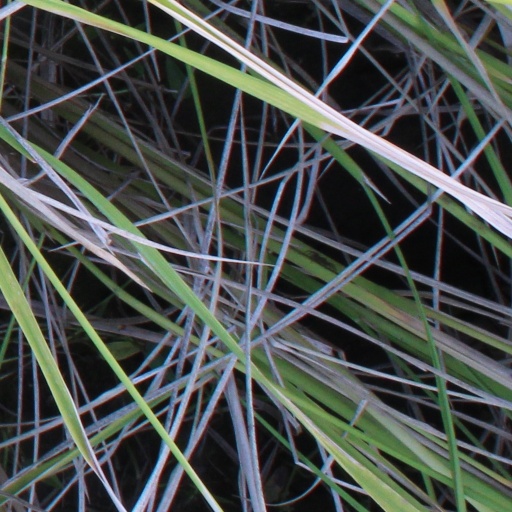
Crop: rice